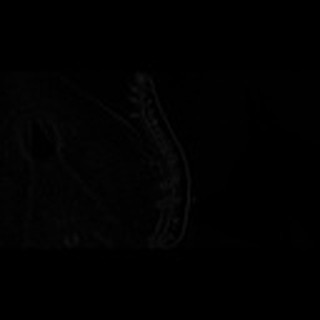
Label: cotton_army_worm